Mansion Passos Oliveira

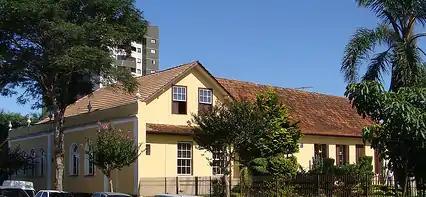

The Mansion Passos Oliveira was a historic building in the city of São José dos Pinhais, Brazilian state of Paraná.